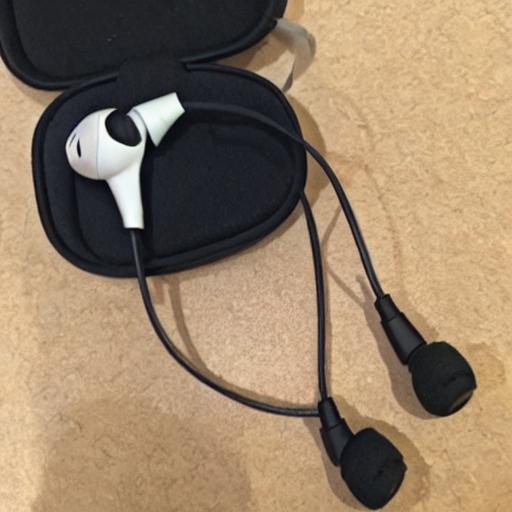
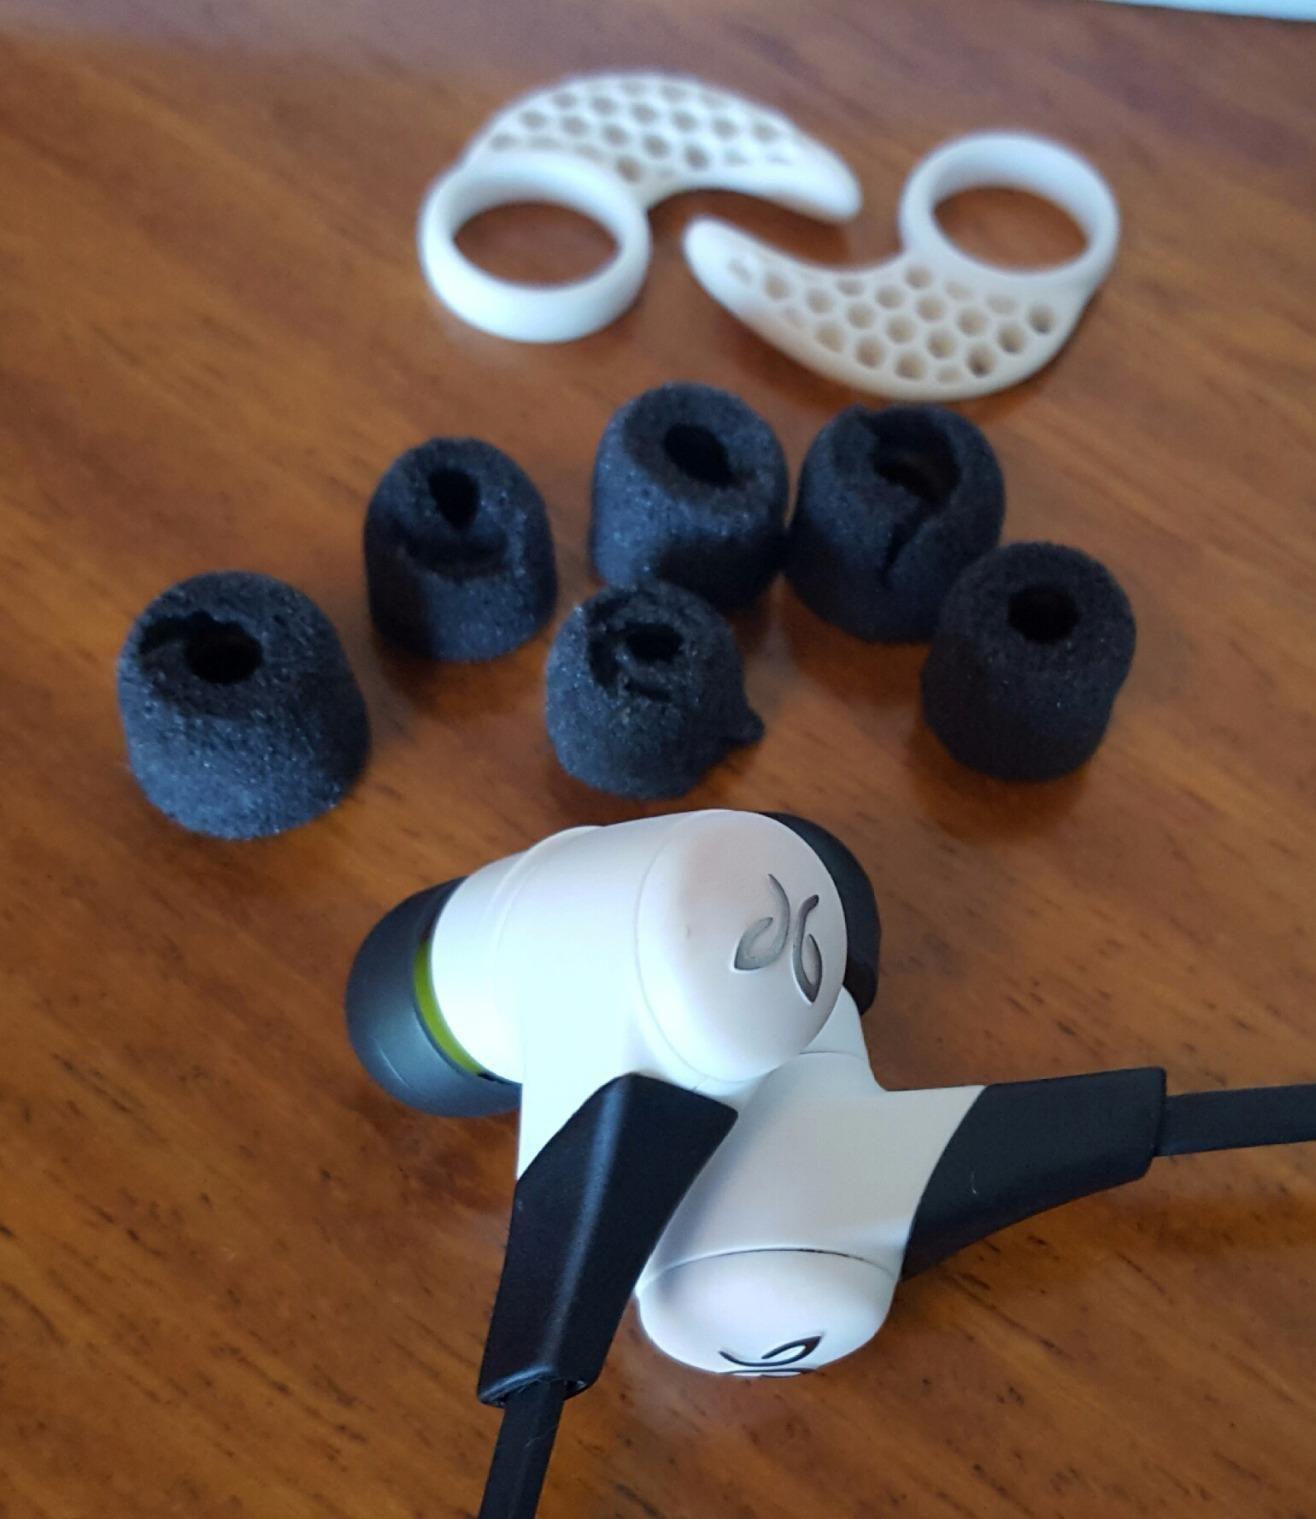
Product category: headphones
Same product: no